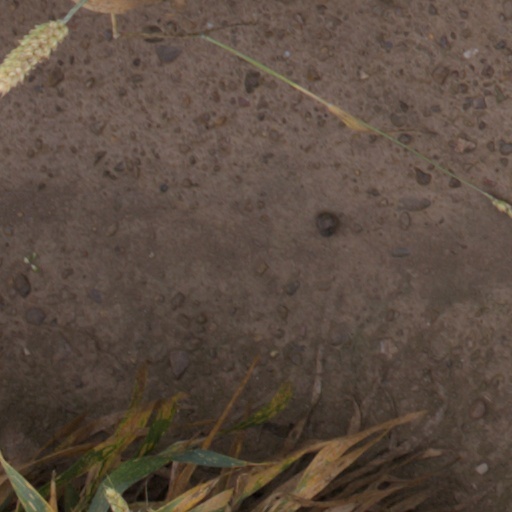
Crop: wheat